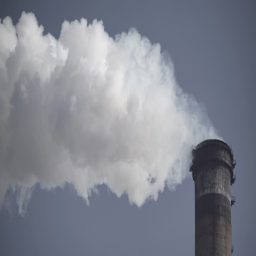
close - up of thick white smoke which comes out of the pipe